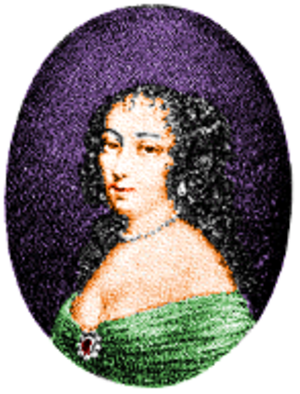
François Pallu, est un ecclésiastique français, il est l'un des fondateurs des Missions étrangères de Paris, et il a été nommé évêque de Chine et fut missionnaire en Asie.